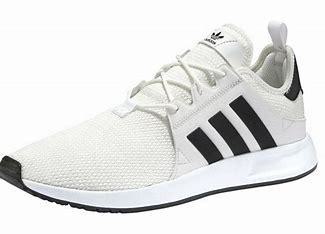
Brand: Adidas
Model: X_plr